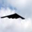
Label: airplane